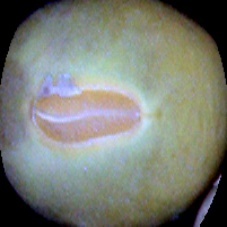
Label: Immature